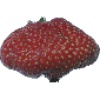
Label: Strawberry Wedge 1